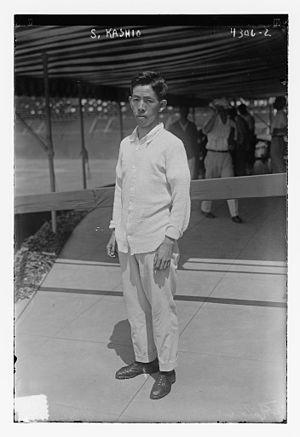
Seiichiro Kashio, né le 2 janvier 1892 à Osaka, mort le 6 septembre 1962, est un joueur de tennis japonais. Il fut membre du « Tokyo Higher Commercial School ».